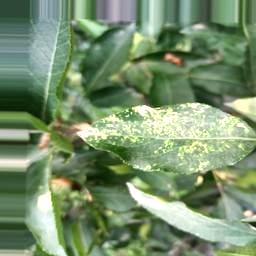
Label: Apple_Mosaic